Headwind and tailwind

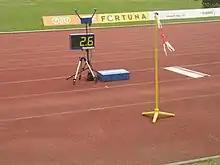
Wind indicator at a long jump runway

Tailwinds and headwinds are commonly measured in relation to the speed of vehicles — commonly air and watercraft — as well as in running events — particularly sprints up to 200 metres where athletes run in the same or mostly same direction and wind assistance from a tailwind above two metre per second is not allowed in records. This limit also applies to long jump and triple jump.